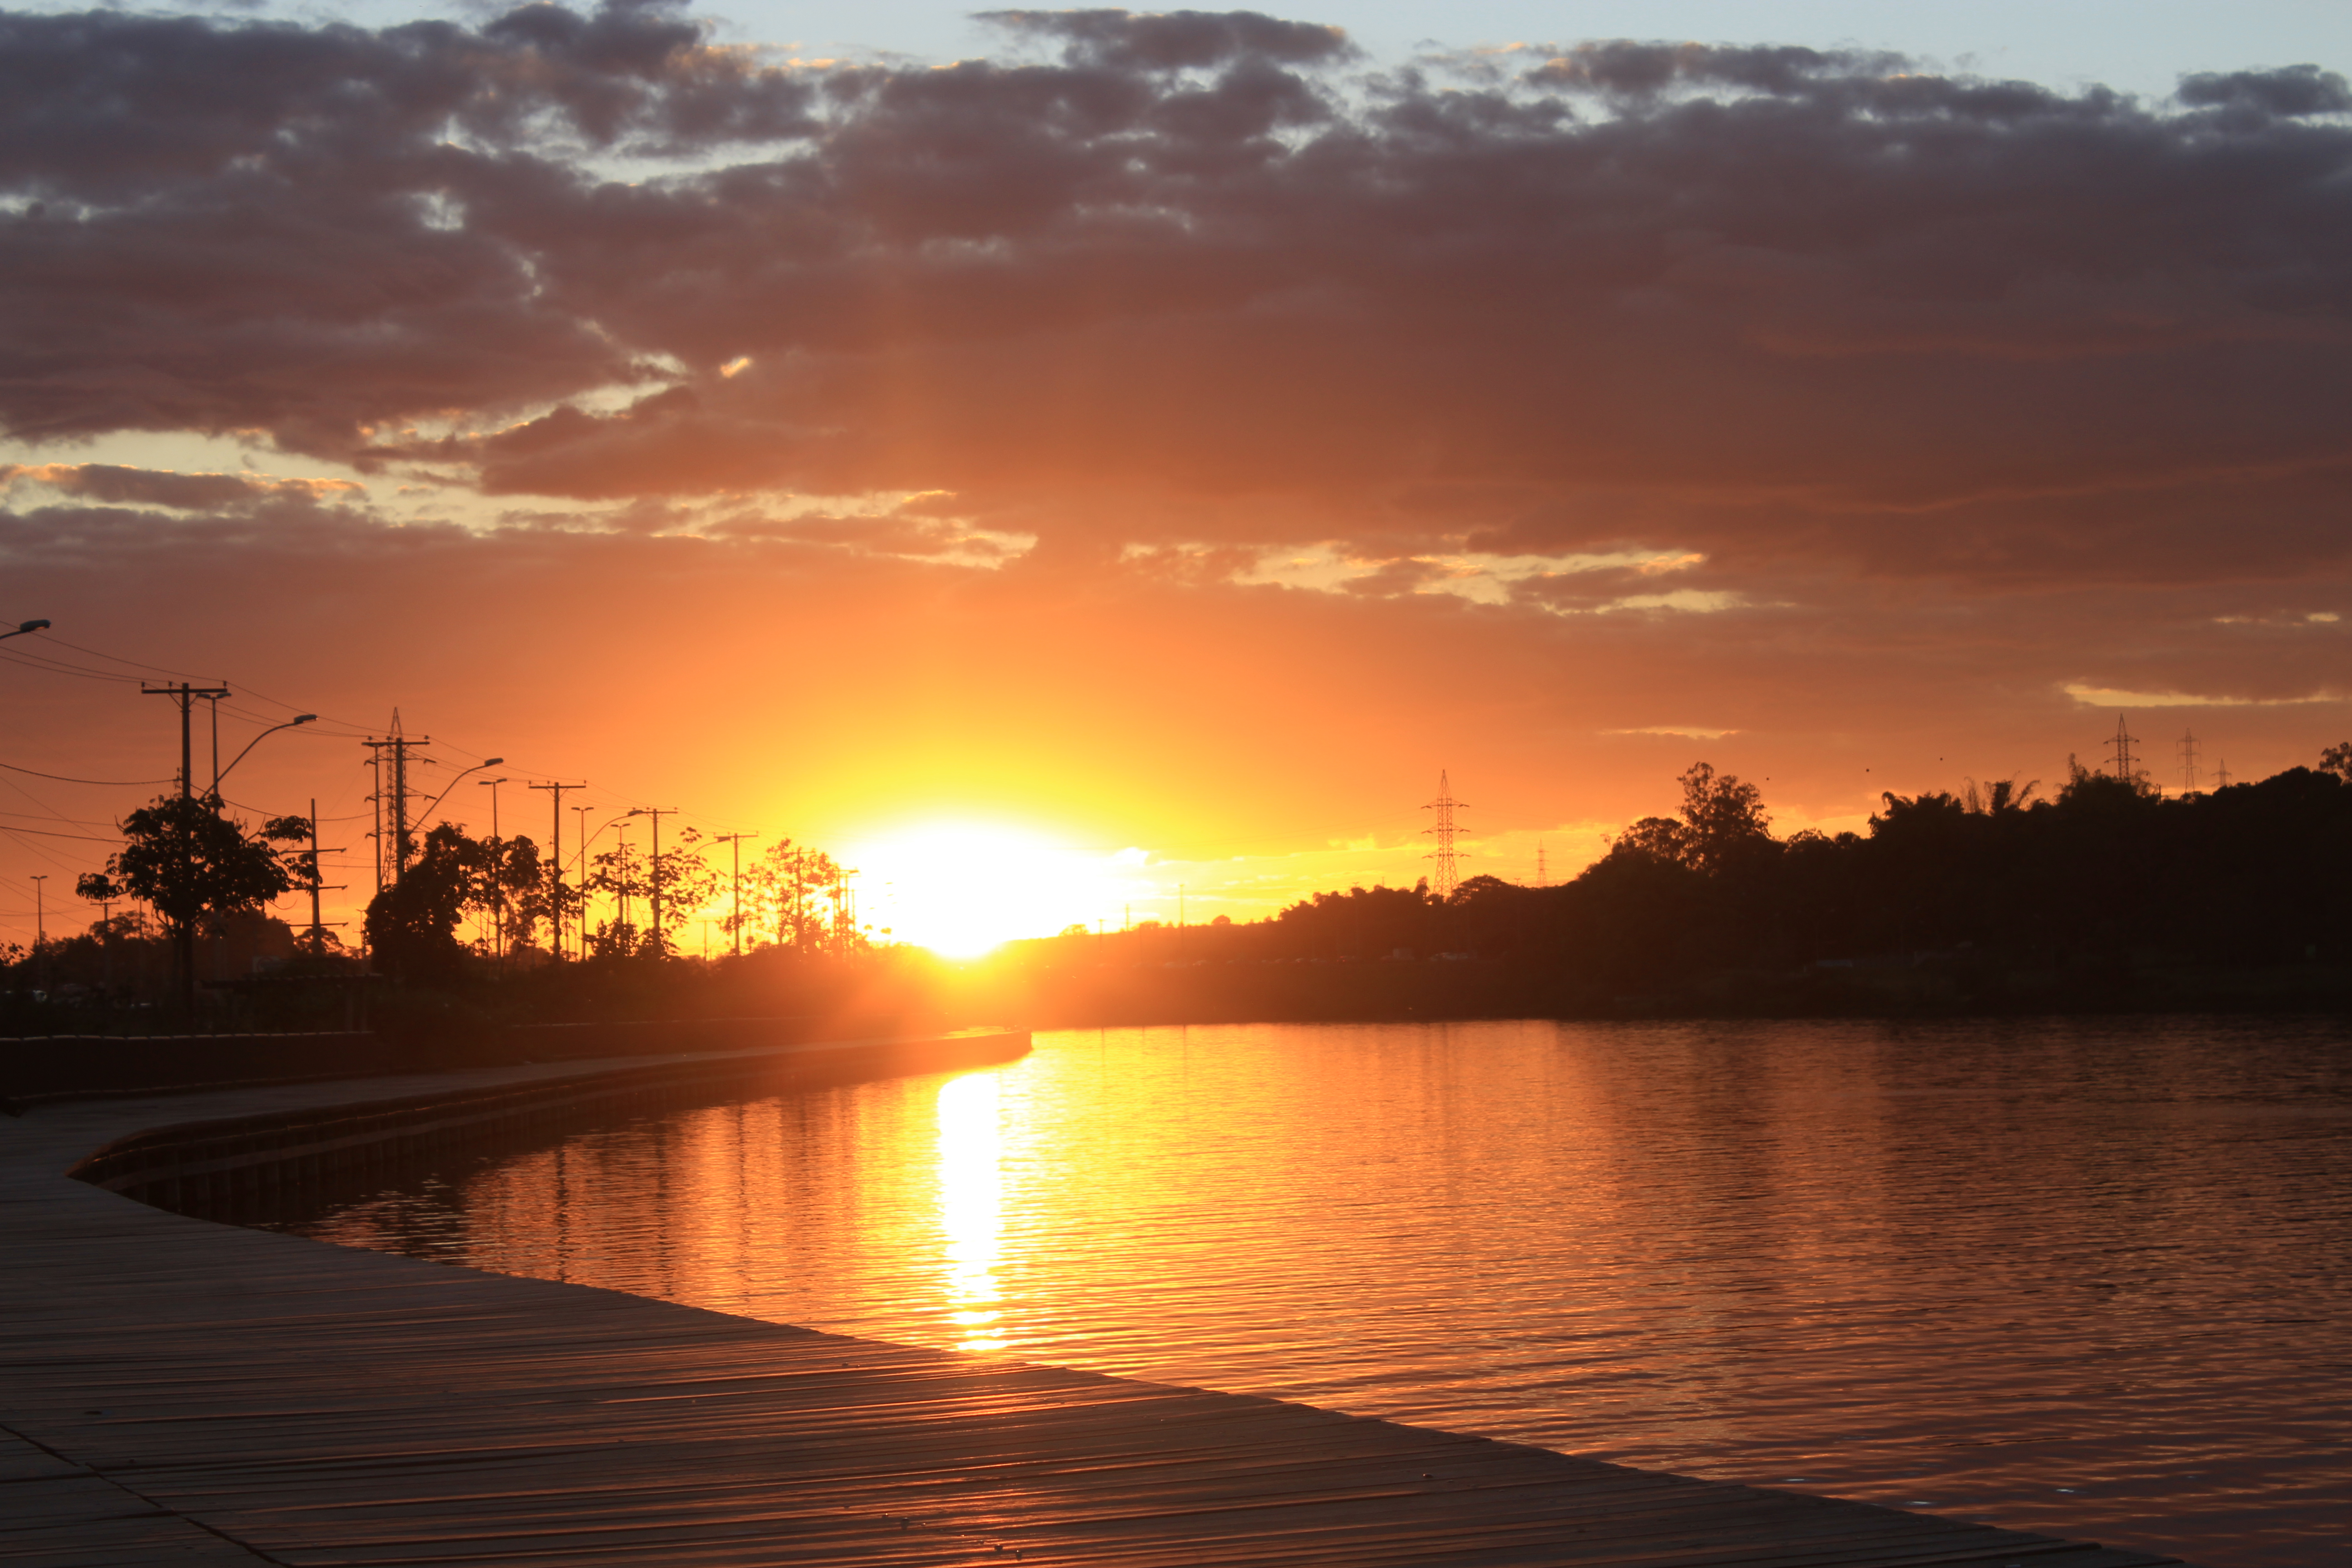
sunset, brasilia, lake, sun, brazil, sky, afterglow, horizon, sunrise, waterway, sea, reflection, calm, evening, dawn, dusk, river, morning, water, red sky at morning, cloud, sunlight, ocean